Stonehenge of Manipur

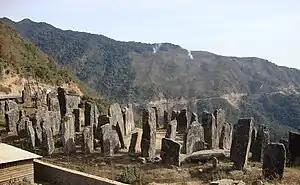
Stonehenge of Manipur

The Stonehenge of Manipur is an ancient pre-historic megalithic monument in the northern mountains of Willong Khullen, a village in Manipur, India. It has been likened to England's megalith at Stonehenge. Legend says the gigantic stone structures located at the site were originally erected by the forefathers of the present day Maram people.